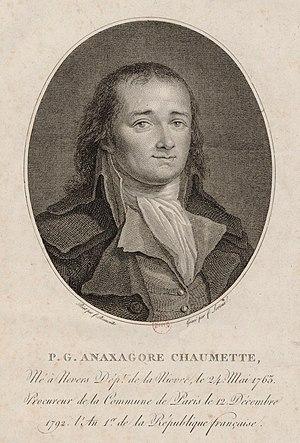
Le Congrès des rois est un opéra-comique en trois actes et en prose mêlée d'ariettes dont le livret est écrit par Ève Demaillot et les airs sont confiés à douze musiciens. Il est créé le 8 ventôse an II au théâtre de l'Opéra-Comique national, rue Favart.
Pierre-Gaspard Chaumette, dit Anaxagoras Chaumette, né le 24 mai 1763 à Nevers et mort guillotiné le 13 avril 1794 à Paris, fut procureur de la Commune de Paris pendant la Révolution française. Porte-parole des sans-culottes, artisan de la déchristianisation, il lutta aussi pour l'abolition de l'esclavage. Il fut condamné à la guillotine avec les hébertistes.